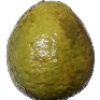
Label: Guava 1